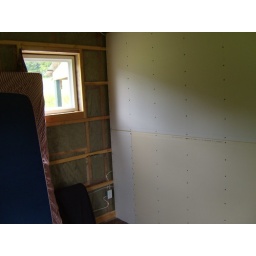
the wall in the bedroom separating it from the livingroom is now drywalled.